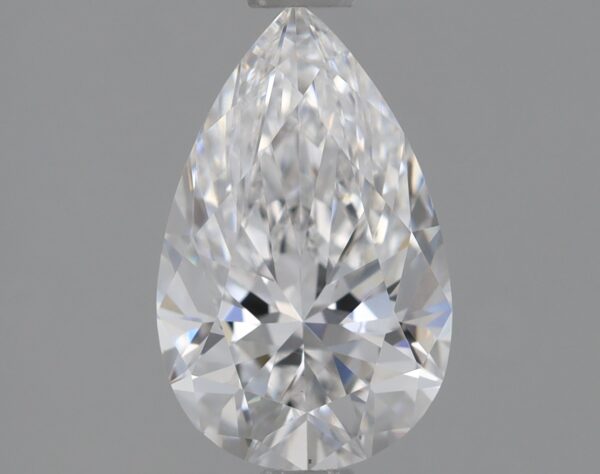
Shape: pear
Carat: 0.91
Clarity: VS1
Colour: D
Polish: EX
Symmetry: EX
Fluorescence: NONE
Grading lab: IGI
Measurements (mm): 8.56 x 5.35 x 3.43